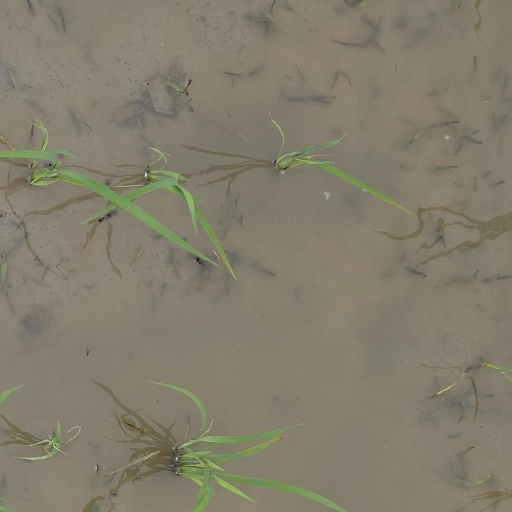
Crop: rice